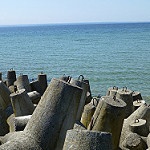
Label: sea